Dental braces

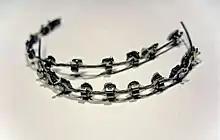
Dental braces, with a transparent power chain, removed after completion of treatment.

Typical treatment times vary from six months to two and a half years depending on the complexity and types of problems. Orthognathic surgery may be required in extreme cases. About 2 weeks before the braces are applied, orthodontic spacers may be required to spread apart back teeth in order to create enough space for the bands.